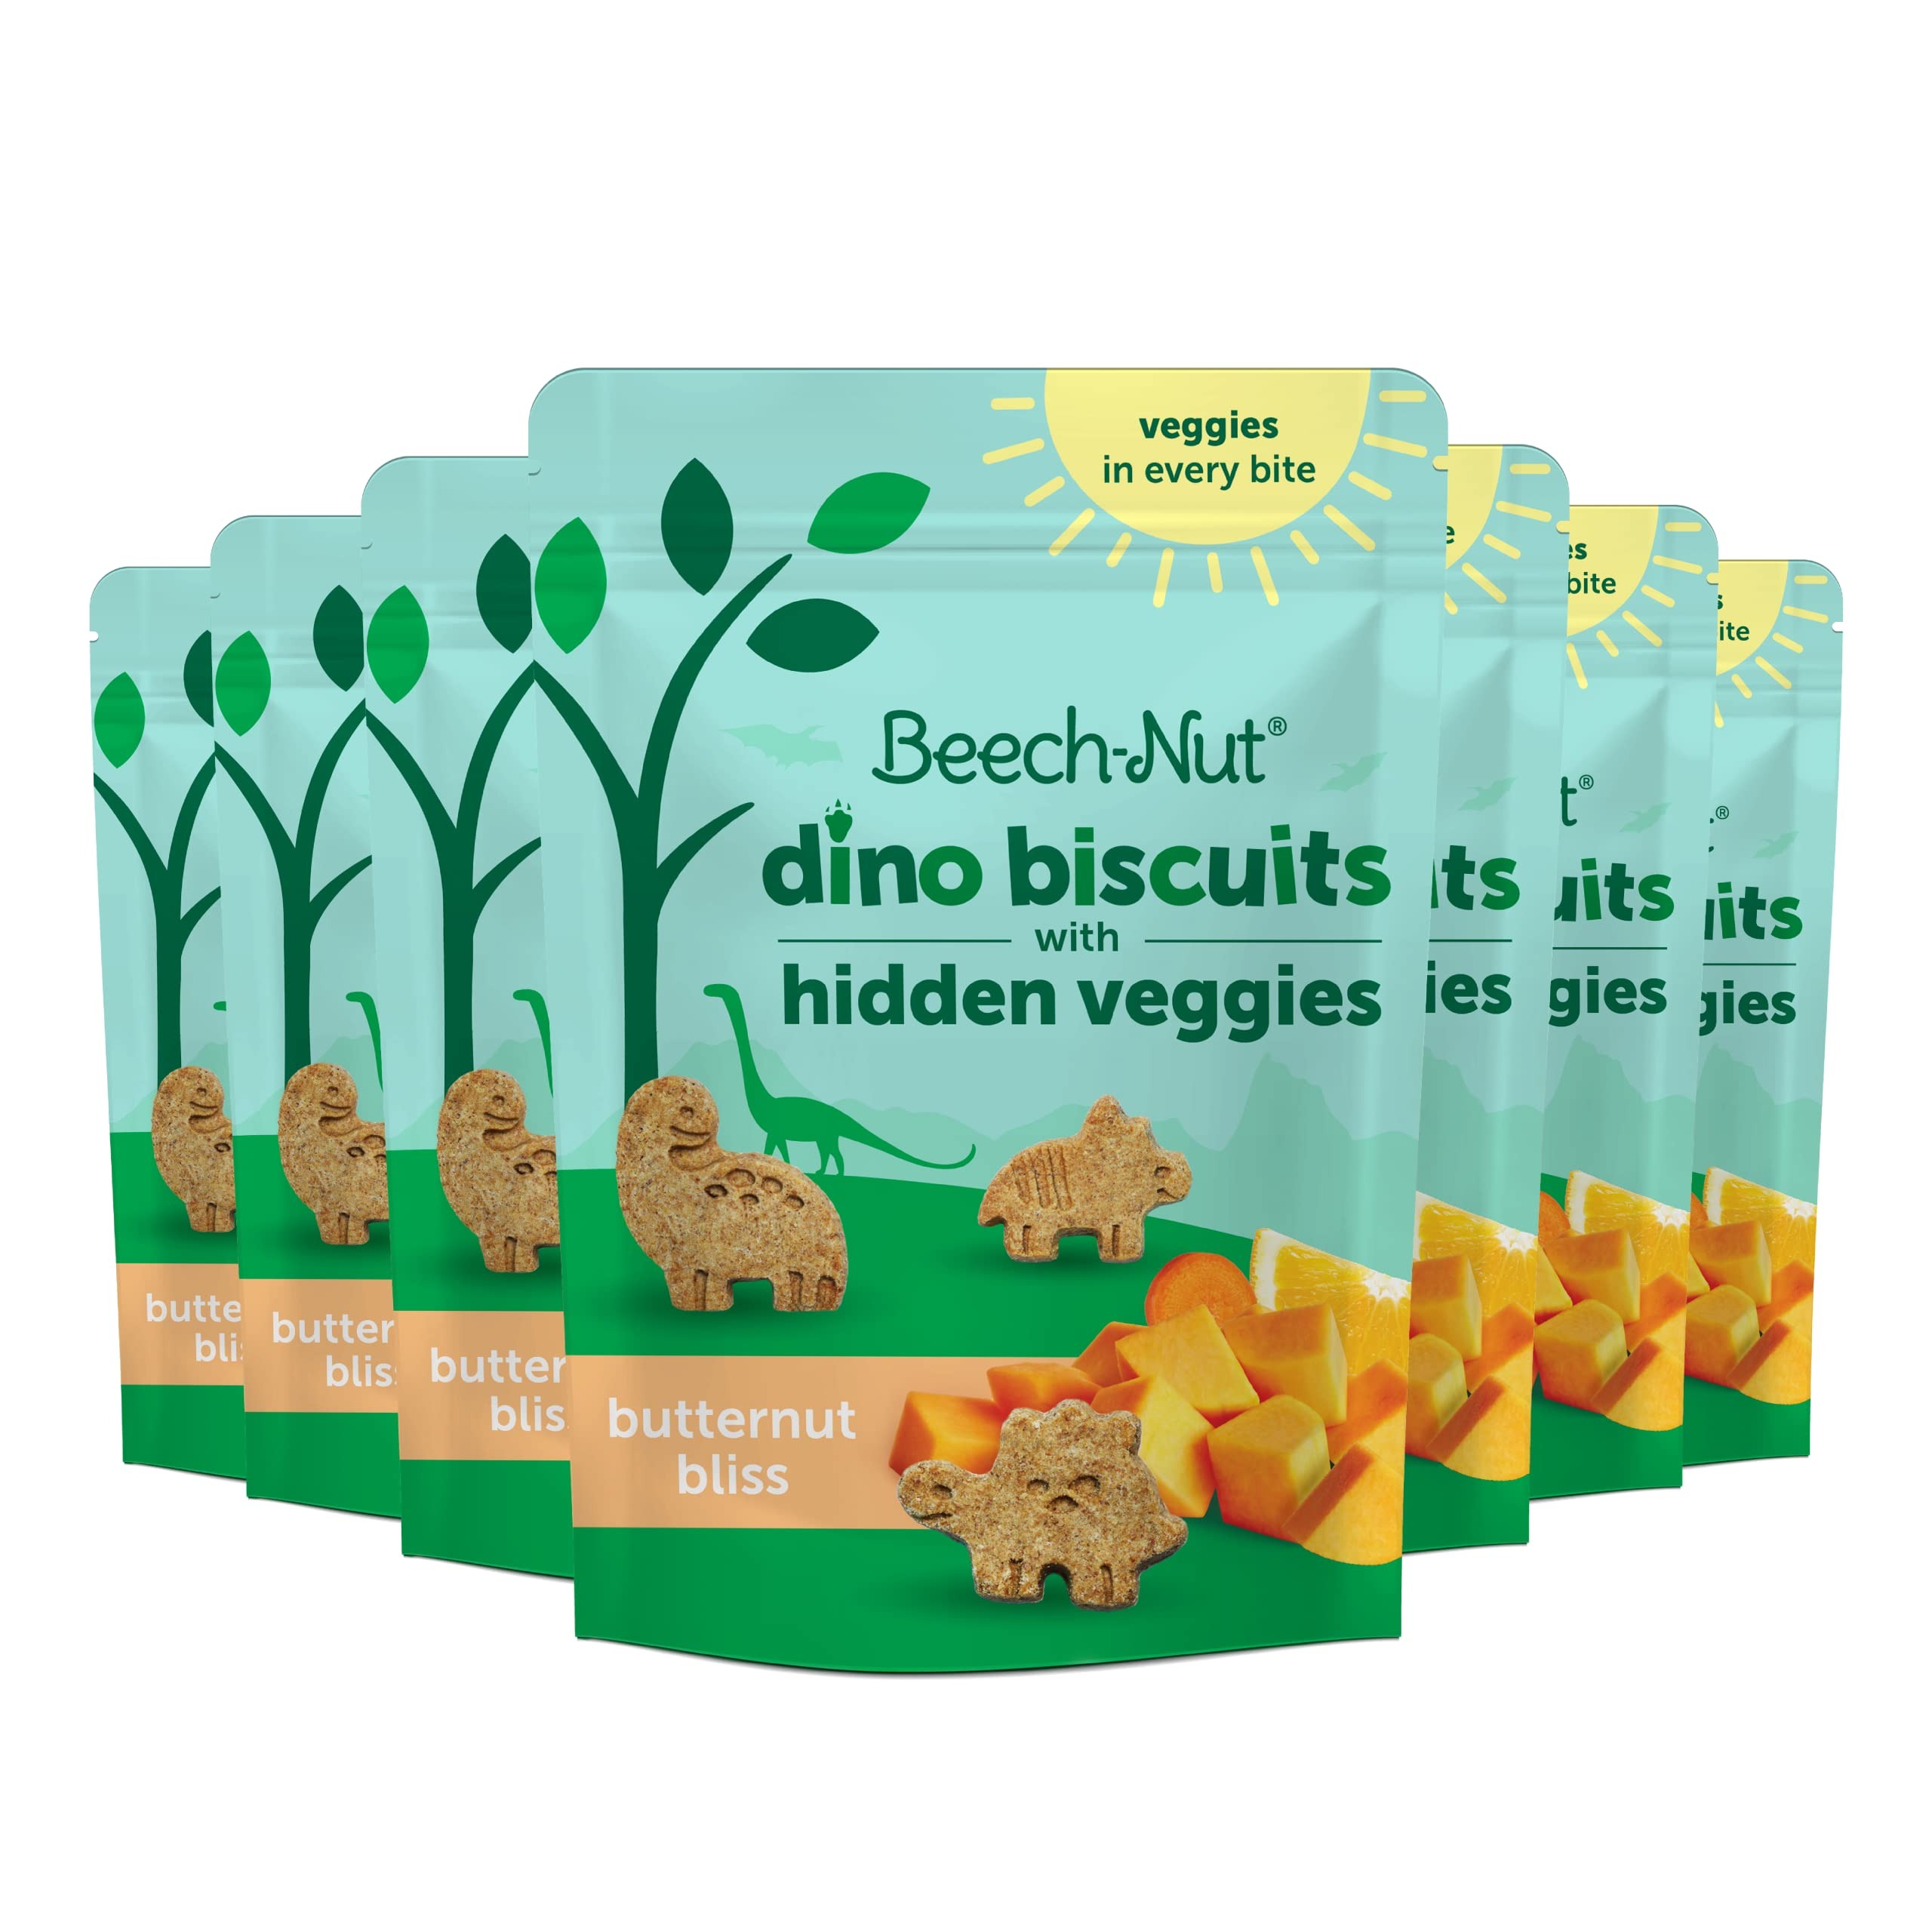
Item Name: Beech-Nut Toddler Snacks, Dino Biscuits with Hidden Veggies, Butternut Bliss, Non-GMO Baked Snack for Kids, 5 oz Bag (7 Pack)
Bullet Point 1: VEGGIES IN EVERY BITE: These non-GMO toddler biscuits are baked with butternut squash and carrot in every bite and have a delicious orange flavor. No artificial preservatives, colors or flavors.
Bullet Point 2: FUN DINOSAUR SHAPES: Our Dino Biscuits come in a variety of adorable dinosaur shapes. Let your toddler's imagination soar as they snack!
Bullet Point 3: BAKED WITH WHOLE GRAINS: Each serving contains 9g of whole grains to satisfy dino-sized appetites and only 3g of sugar.
Bullet Point 4: GREAT FOR SELF-FEEDING: Our toddler biscuits are perfectly sized for tiny hands, making them a great way for your child to practice their self-feeding skills. Best suited for kids 1 year old and up.
Bullet Point 5: BEECH-NUT PRODUCTS: From infant cereals and simple, single-ingredient baby food purees in recyclable glass jars to complex flavors and advanced textures, Beech-Nut provides a range of products for every age and stage of your baby's development. We offer cereals, jars, pouches, and snacks made from the highest quality ingredients.
Value: 7.0
Unit: Count

Price: 1.79